Lincoln Racecourse

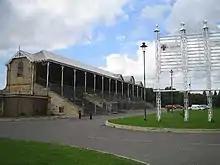
Lincoln racecourse grandstand

Lincoln Racecourse is a former horse racing venue to the west of the city of Lincoln, at Carholme, a flat tract of common land in Lincolnshire, England. It was the original location of the Lincolnshire Handicap. The course closed in 1964, and the following year the race relocated to Doncaster Racecourse where a small change to the race title sees it run as the Lincoln Handicap.